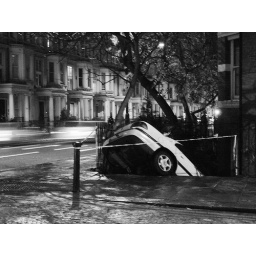
Oops in black and white